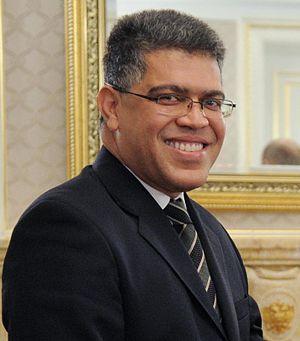
Elías Jaua lors d'une visite à Vladimir Poutine.
Le ministère du Bureau de la présidence et du Suivi de la gestion du gouvernement, anciennement ministère du Bureau de la présidence, est un ministère du gouvernement du Venezuela créé le 12 novembre 2012. L'actuel ministre est le colonel Jorge Márquez depuis le 3 novembre 2017.
Elías Jaua Milano, né le 17 décembre 1969 à Caucagua, est un homme d'État vénézuélien, vice-président de la République d'Hugo Chávez du 26 janvier 2010 au 13 octobre 2012, ministre des Relations extérieures de 2013 à 2014 et ministre de l'Éducation de 2017 à 2018.